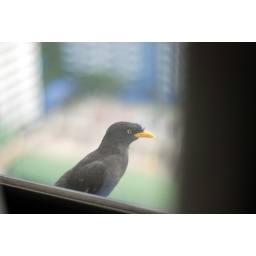
03|0|09 - this bird woke me up chirping on my window sill early in the morning...